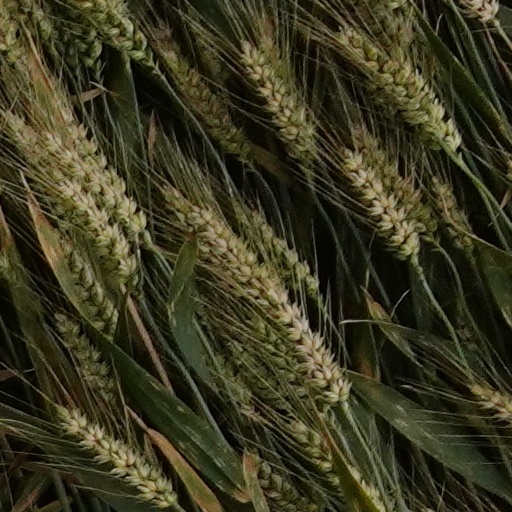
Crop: wheat